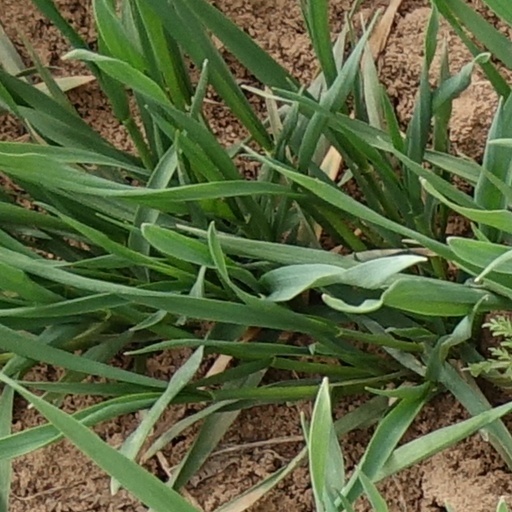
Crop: wheat